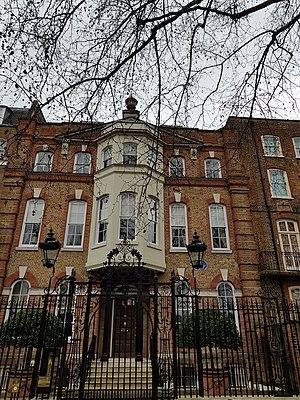
16 Cheyne Walk, Londres, en mars 2019.
Cheyne Walk est une rue de Chelsea, dans le borough royal de Kensington et Chelsea, à Londres.